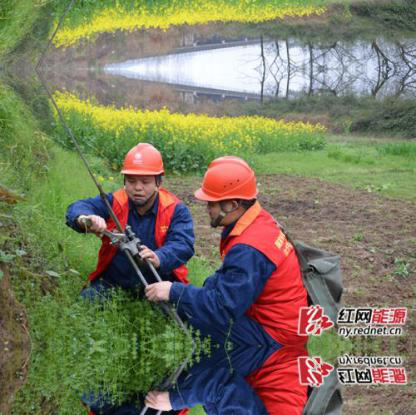
Objects in the image:
label: helmet
label: helmet